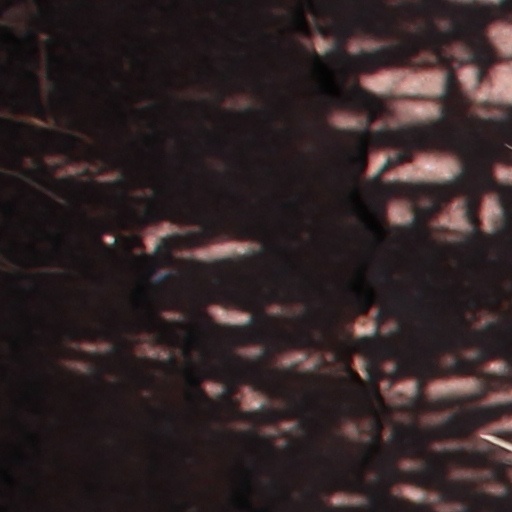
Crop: wheat